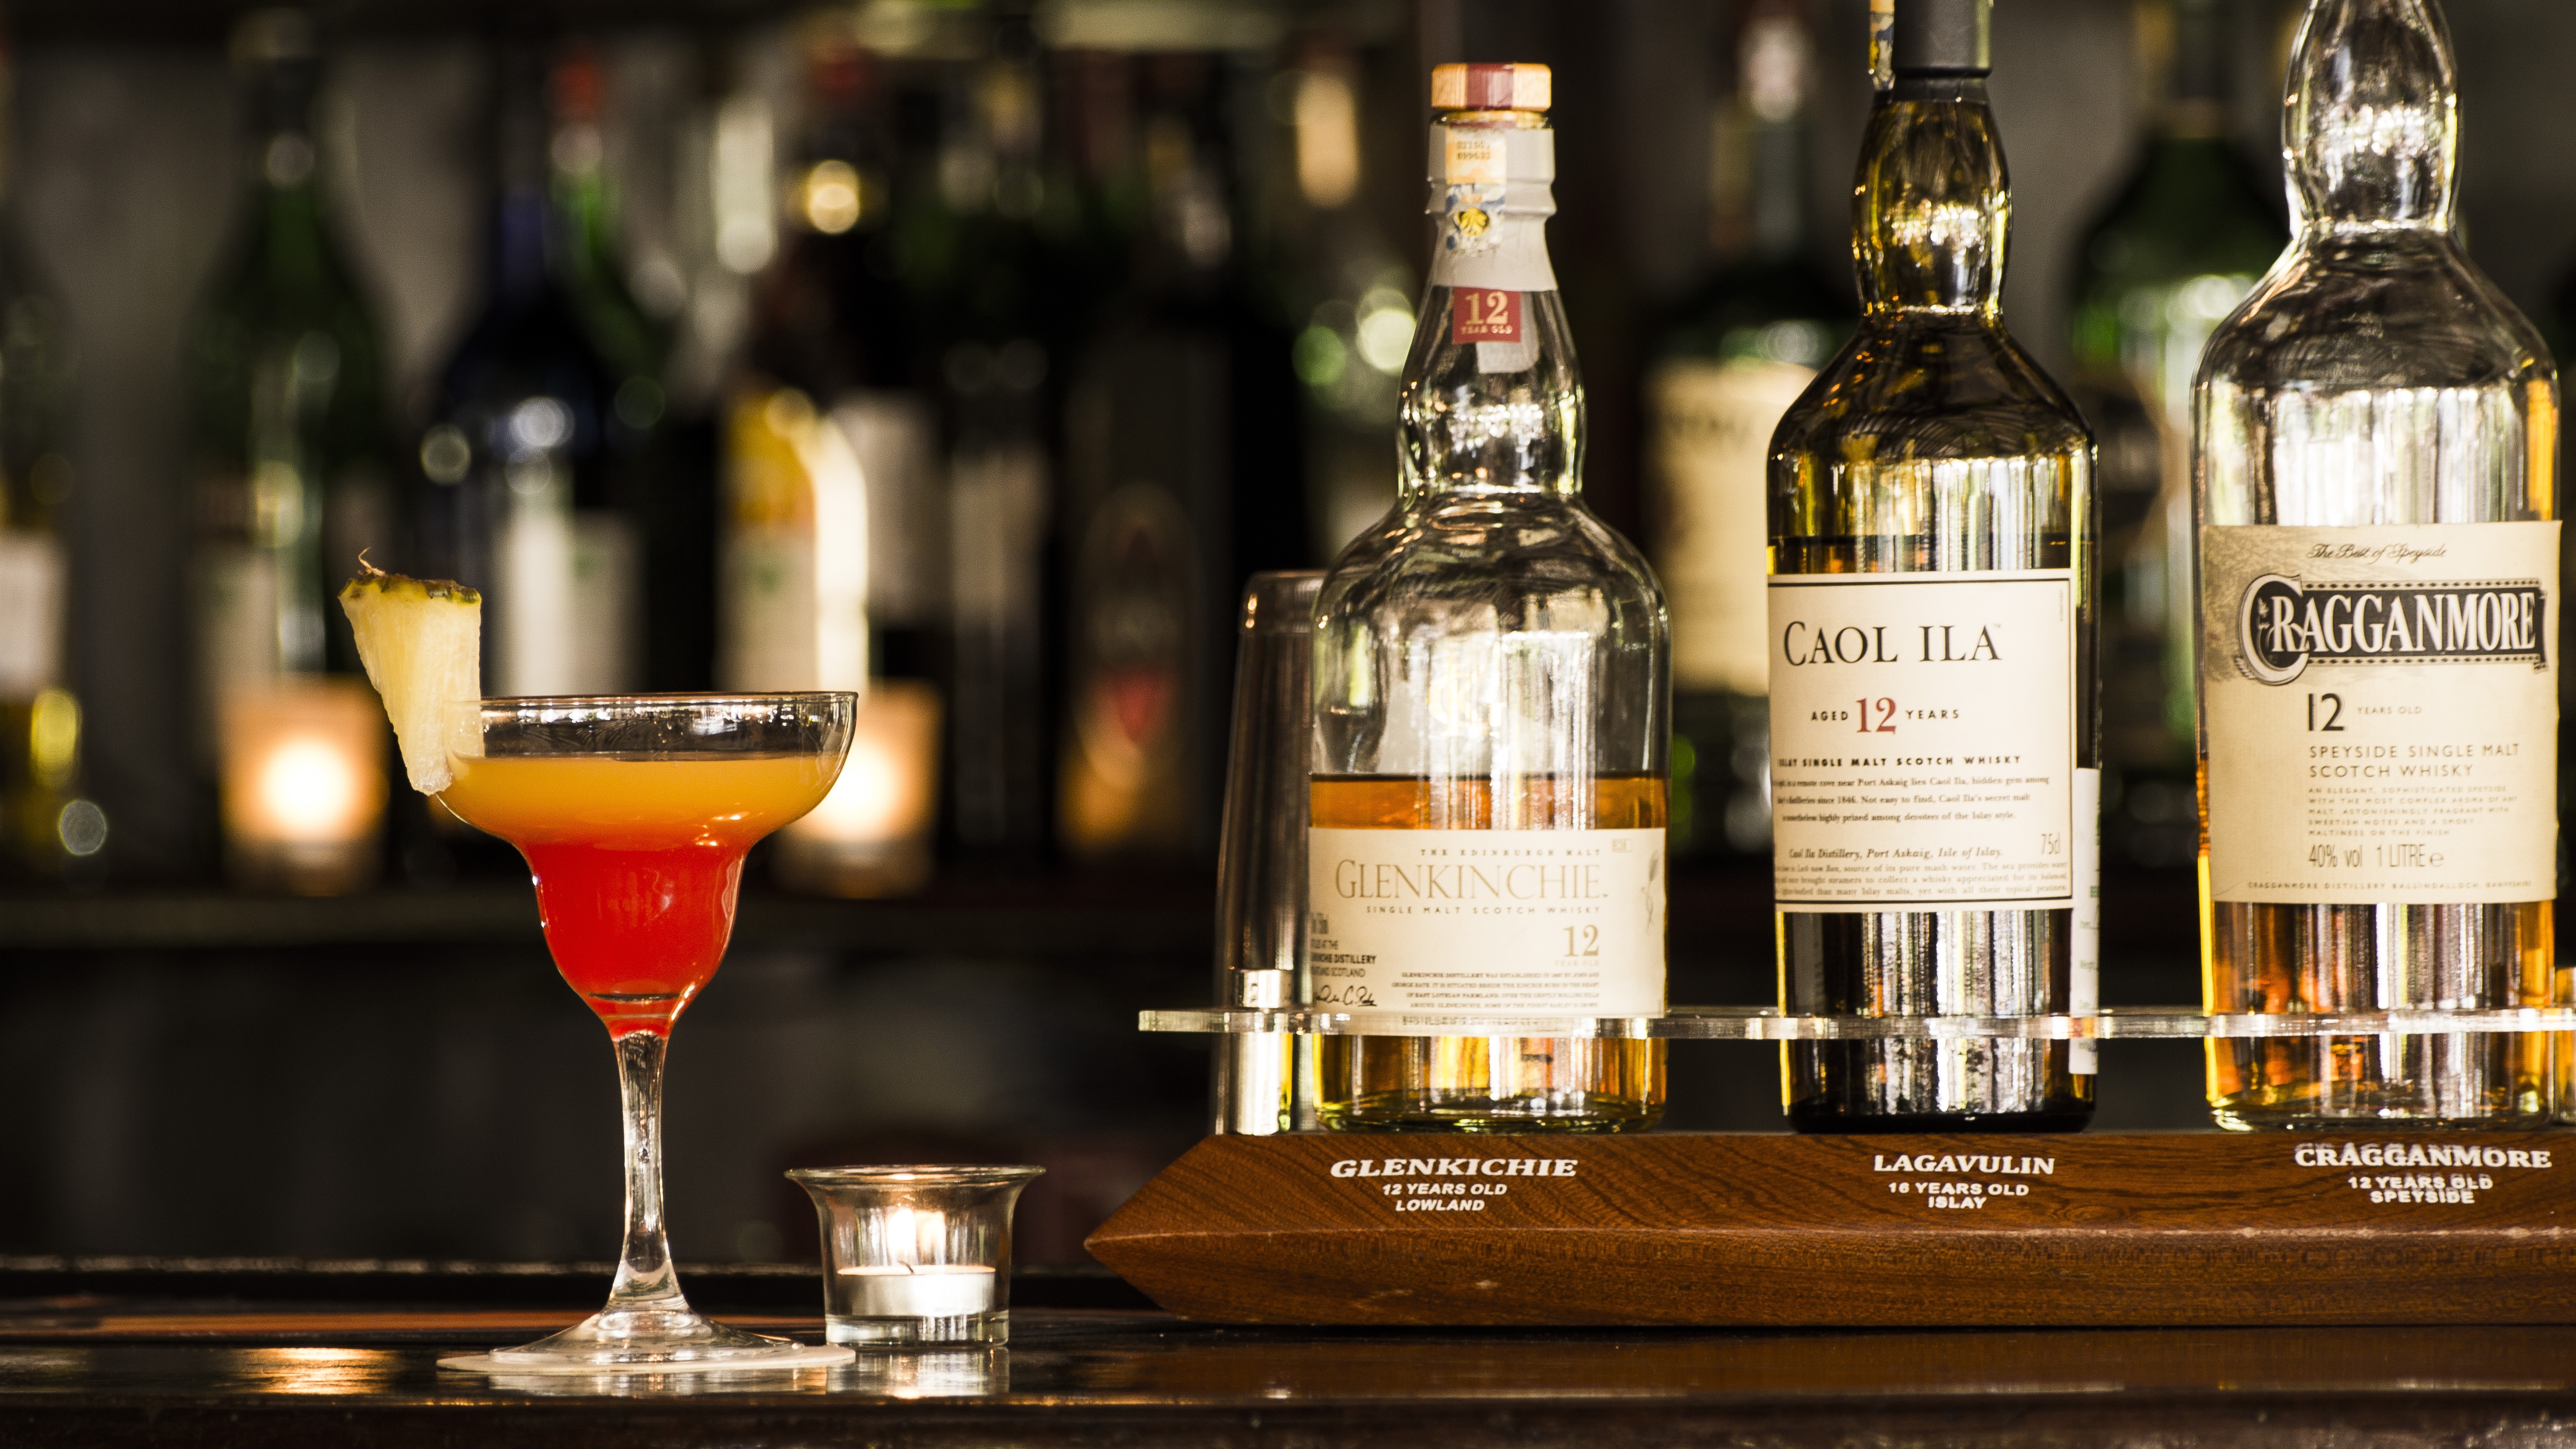
wine, bar, drink, bottle, alcohol, cocktail, whisky, beverages, alcoholic beverage, sul, scotch whiskey, distilled beverage